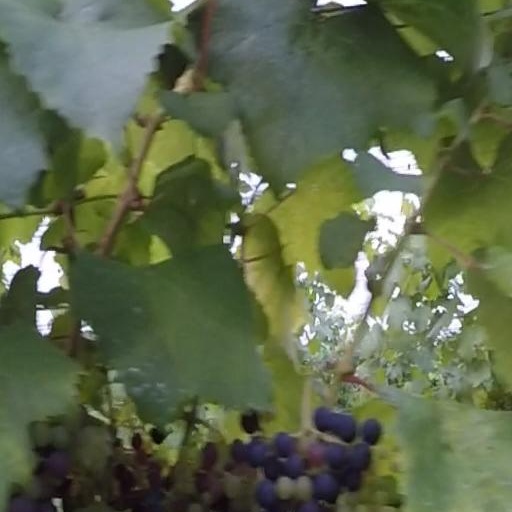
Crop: grape